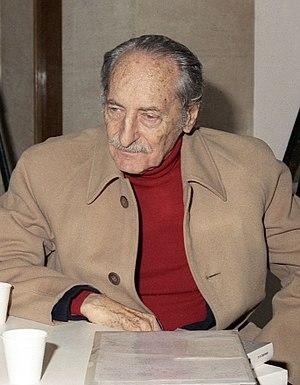
Vittorio Cottafavi, né le 30 janvier 1914 à Modène et mort le 14 décembre 1998 à Anzio, est un réalisateur et scénariste italien.